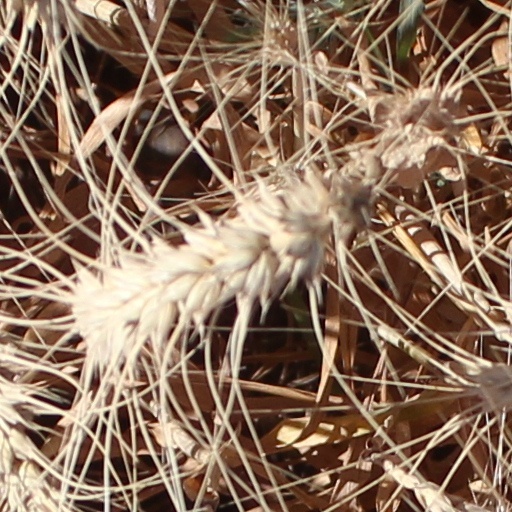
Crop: wheat